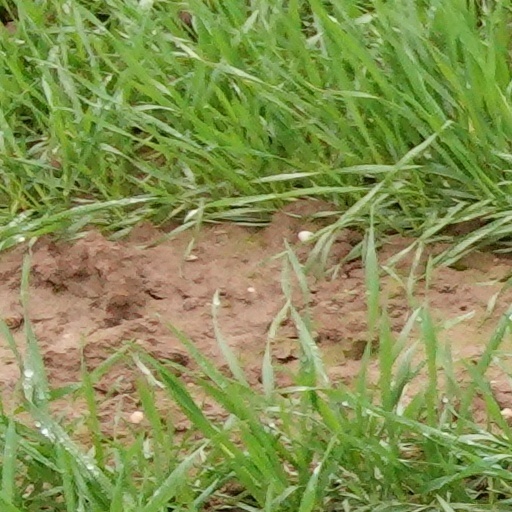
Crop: wheat